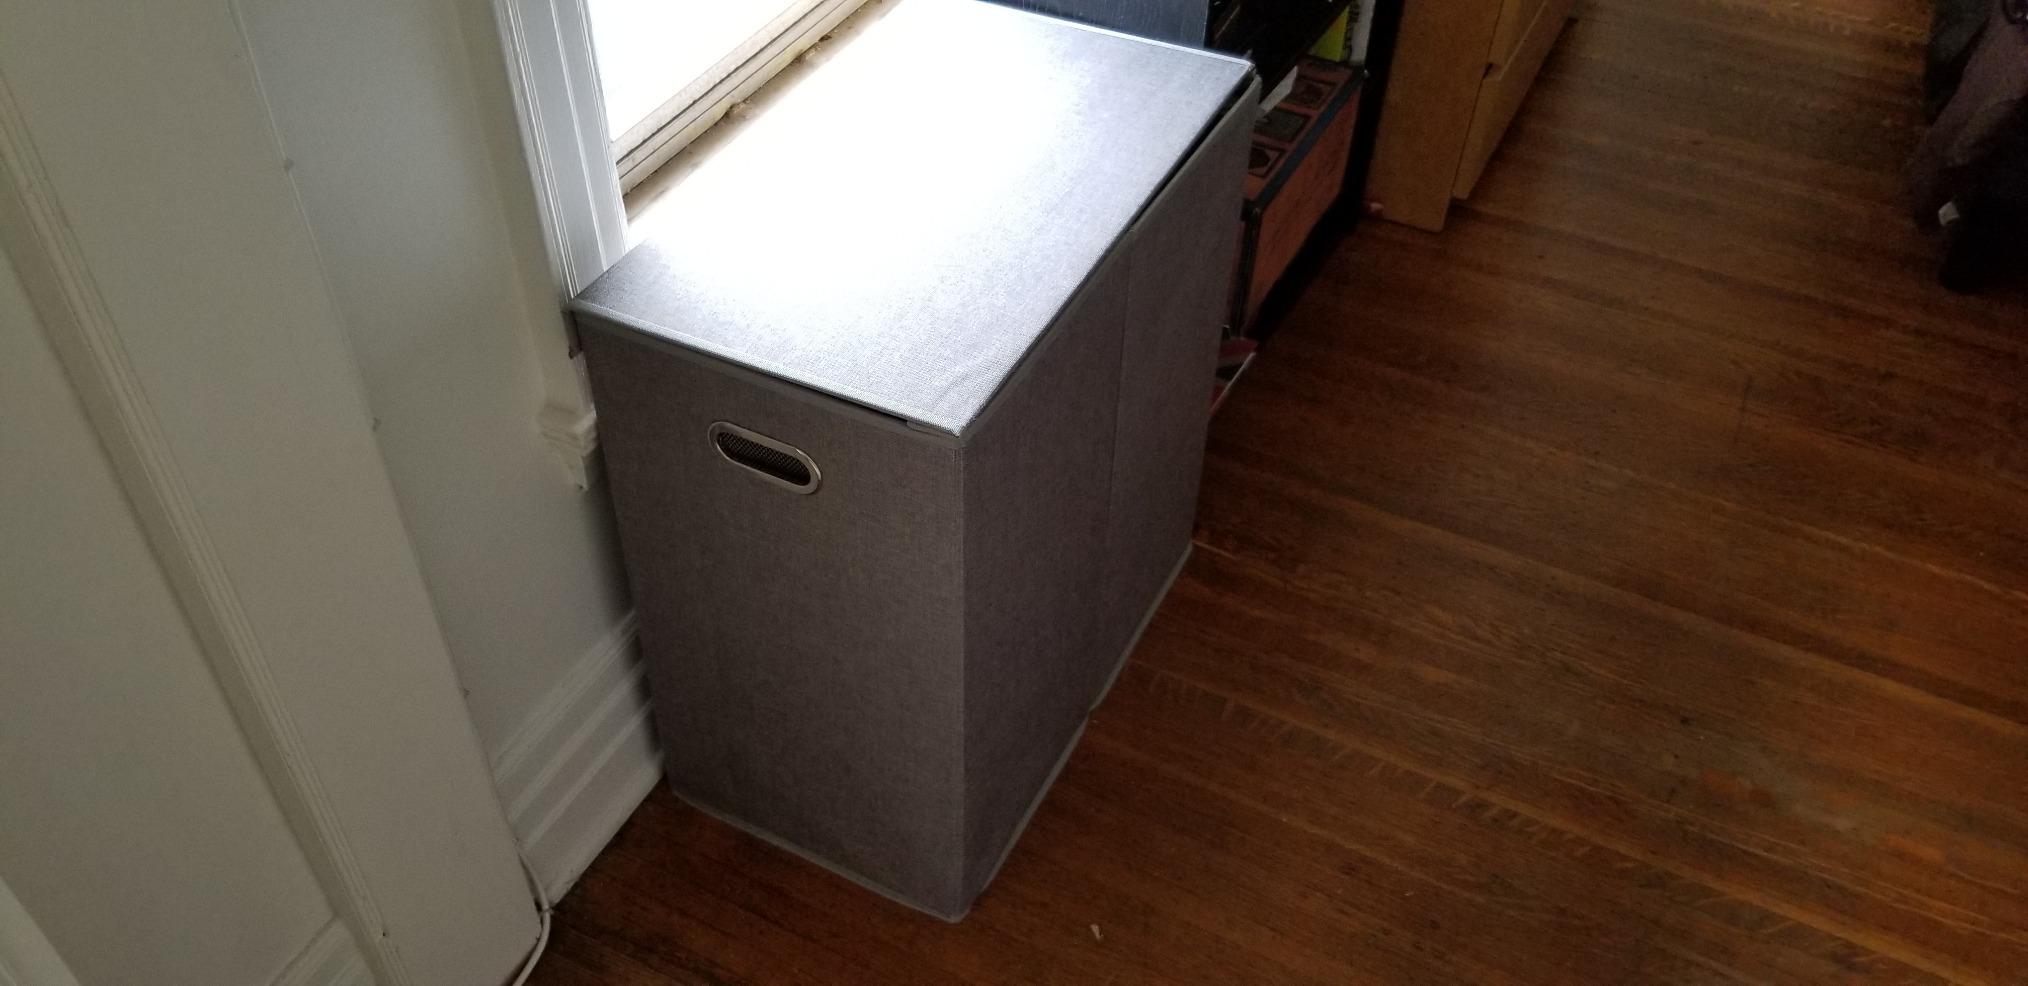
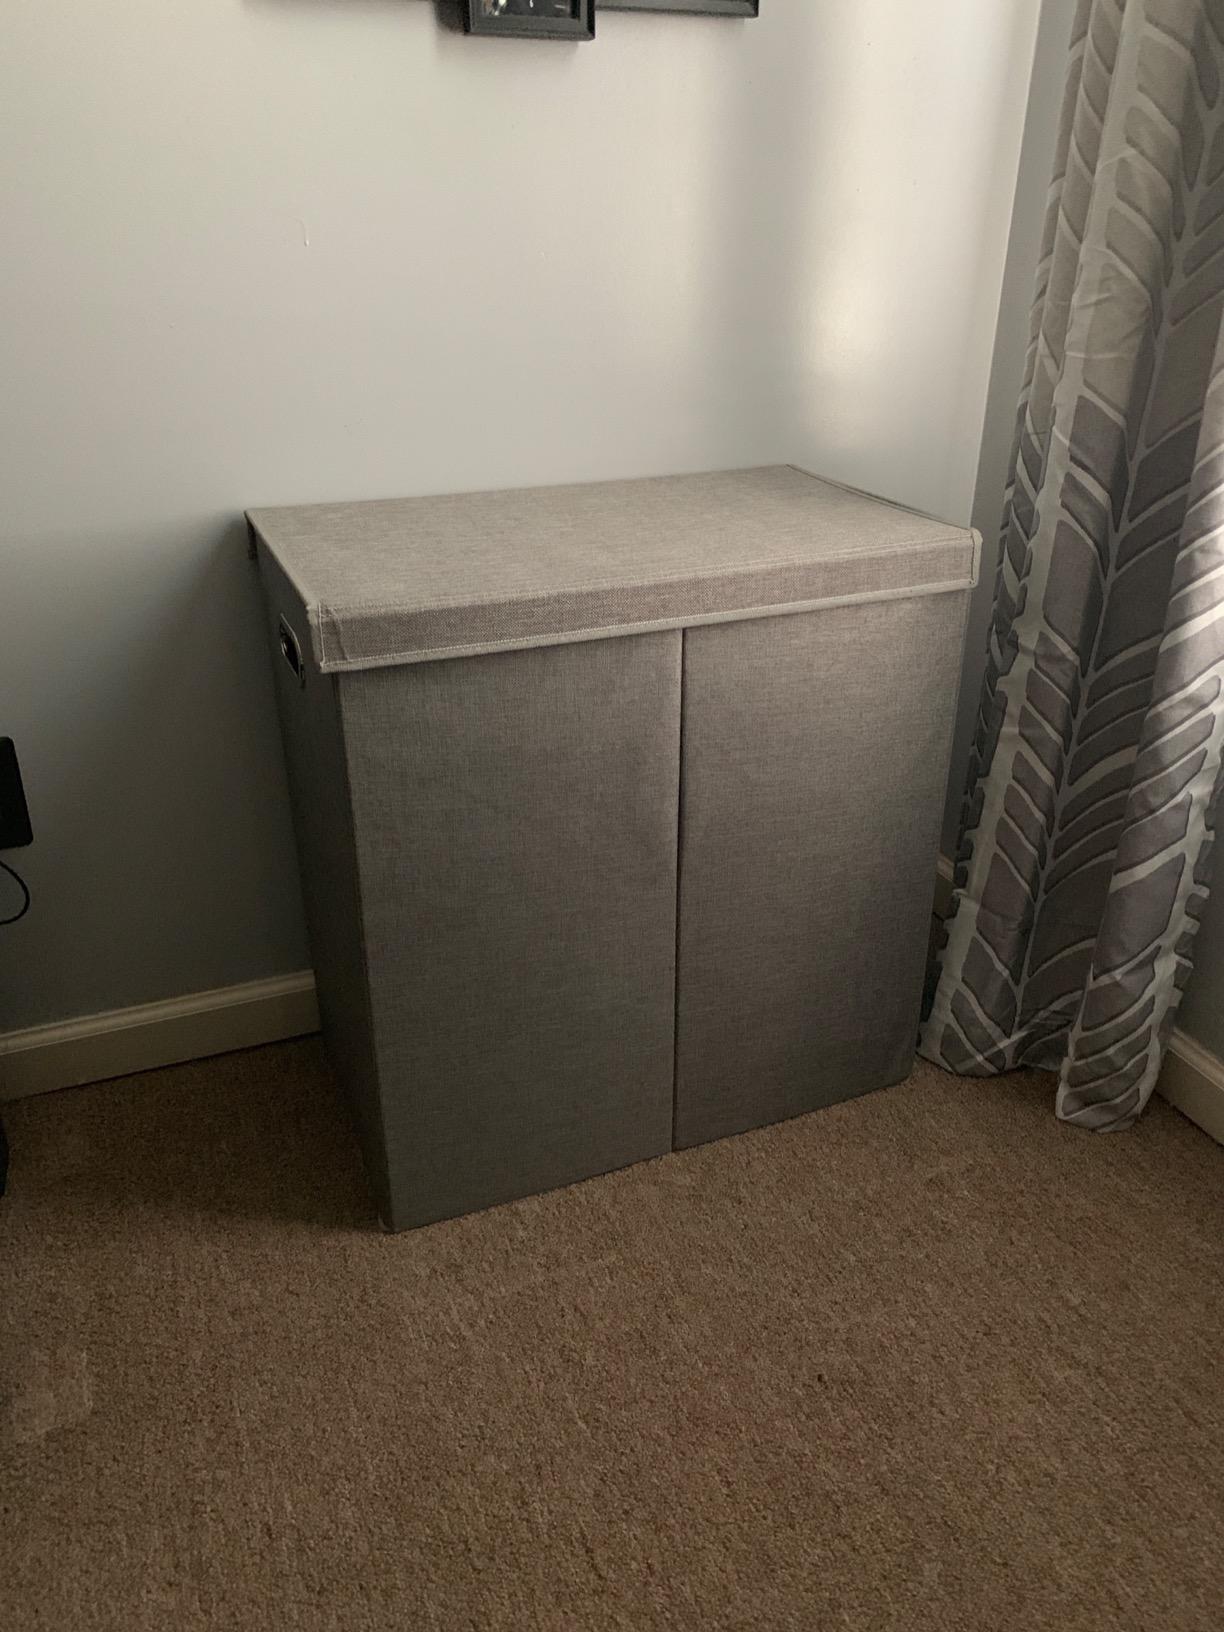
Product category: items_hamper
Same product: yes